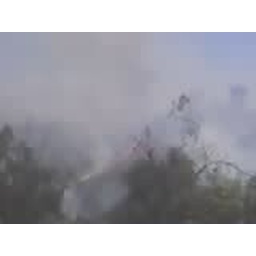
There was a huge brush fire in the canyon right in front of our building today